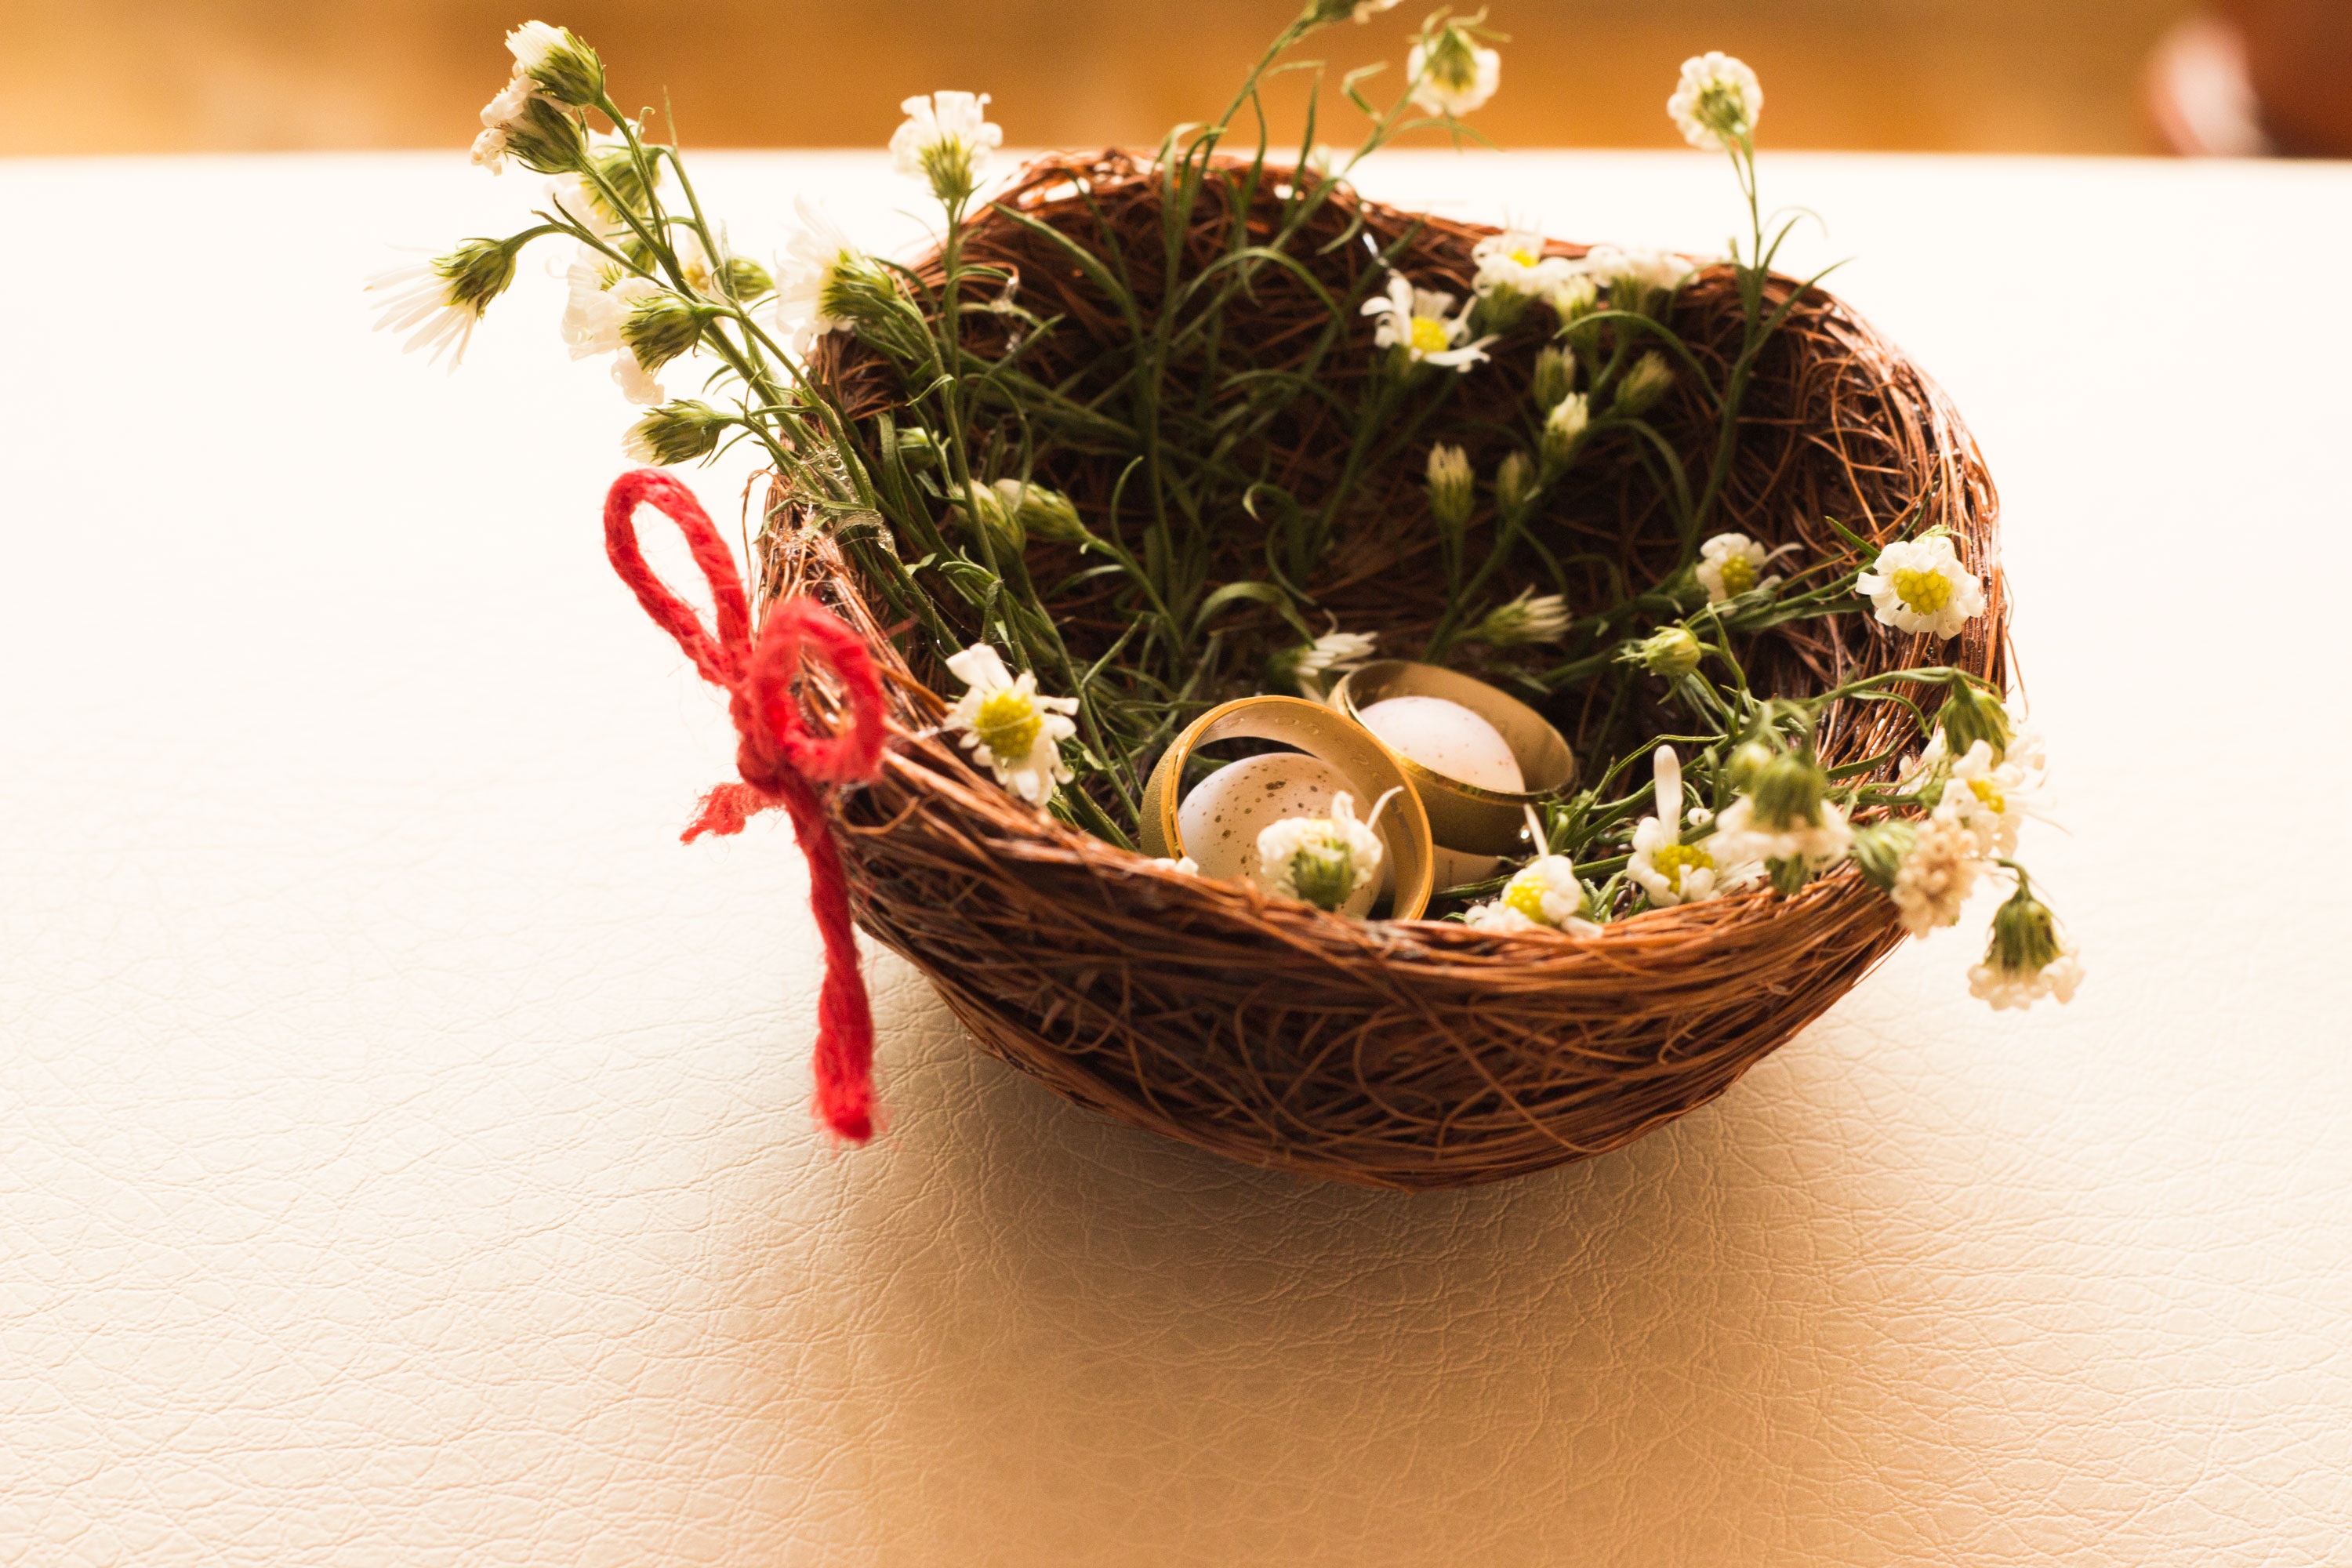
flower, love, food, wedding, marriage, jewelry, christmas decoration, ceremony, happiness, nest, rings, floristry, jeweler, romantica, floral design, flower arranging